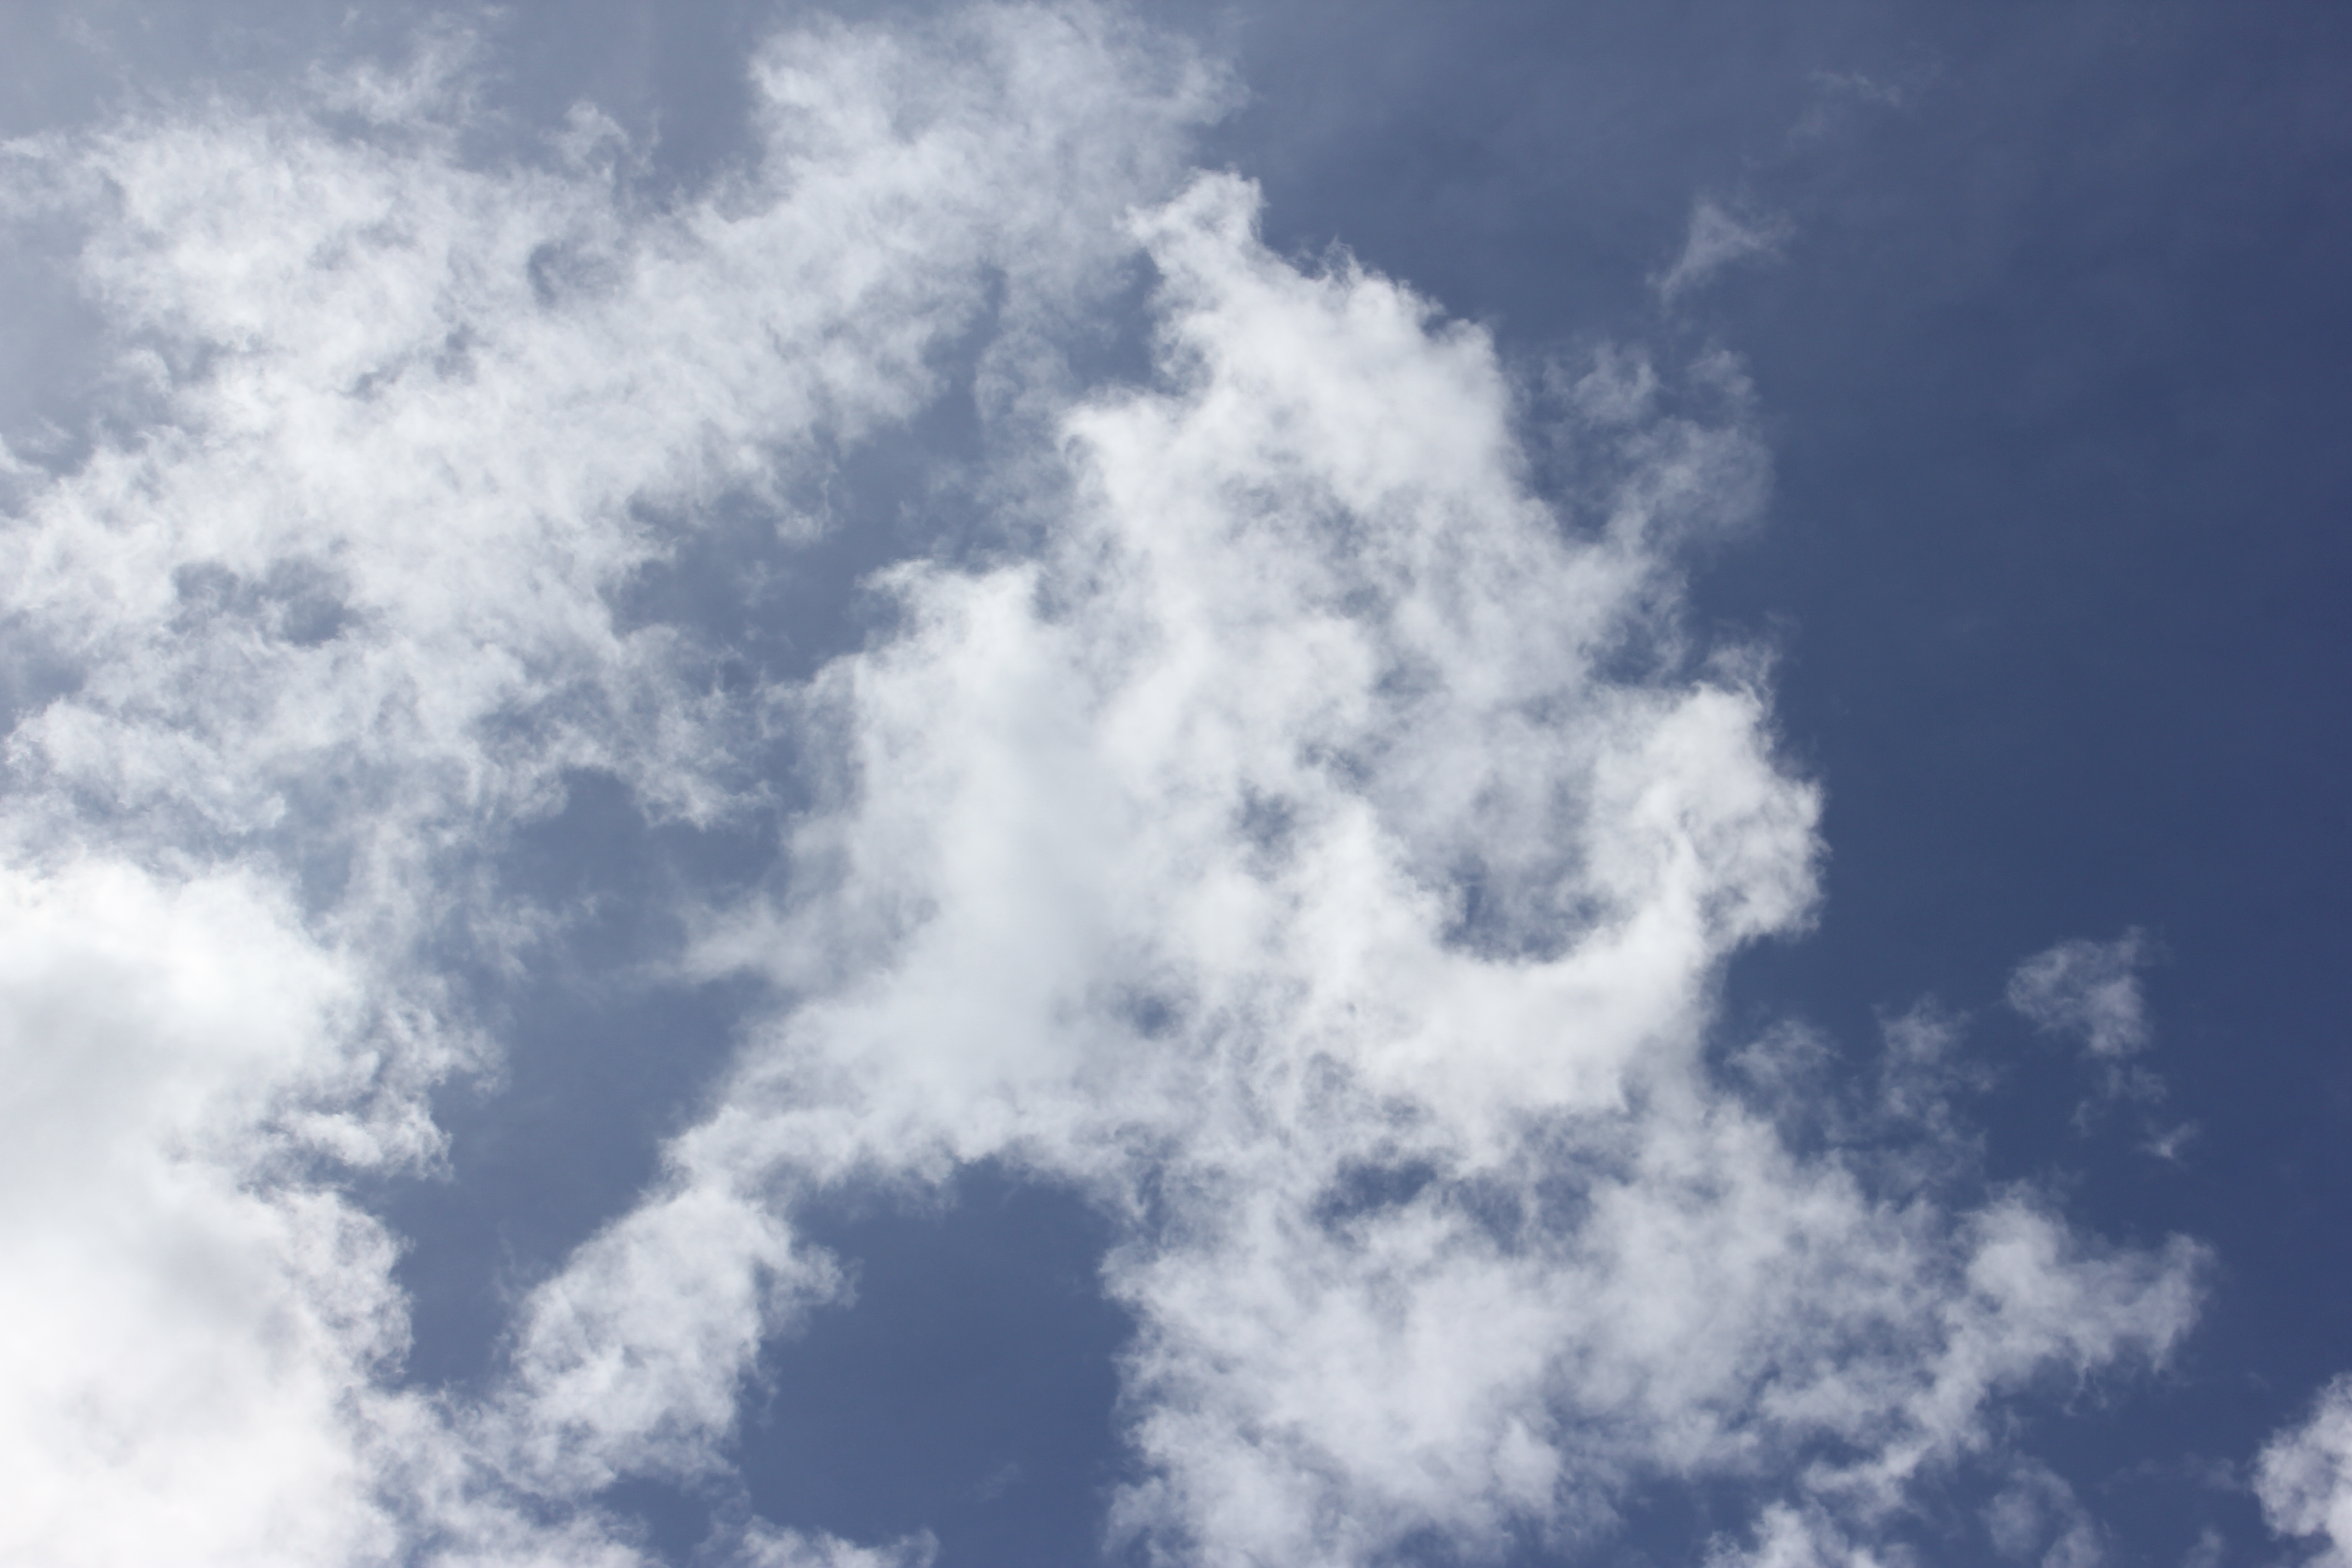
Cloud type: Cumulus